Nemo's Bank

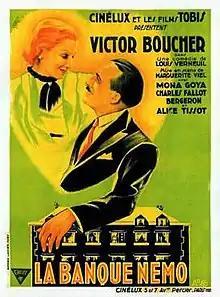

Nemo's Bank (French: La Banque Nemo) is a 1934 French comedy film directed by Marguerite Viel and starring Victor Boucher, Mona Goya and René Bergeron. The film is based on a 1931 play of the same name, but also has strong similarities to the Stavisky Affair which took place the year the film was released.